Akhenaten

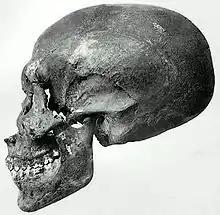
Profile view of the skull (thought to be Akhenaten) recovered from KV55

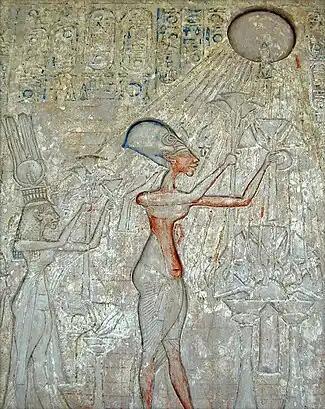
Pharaoh Akhenaten (center) and his family worshiping the Aten, with characteristic rays seen emanating from the solar disk. Later such imagery was prohibited.

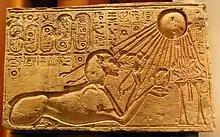
Akhenaten depicted as a sphinx at Amarna

Akhenaten died after seventeen years of rule and was initially buried in a tomb in the Royal Wadi east of Akhetaten. The order to construct the tomb and to bury the pharaoh there was commemorated on one of the boundary stela delineating the capital's borders: "Let a tomb be made for me in the eastern mountain [of Akhetaten]. Let my burial be made in it, in the millions of jubilees which the Aten, my father, decreed for me." Akhenaten's burial chamber can easily be detected in his Royal Tomb of Akhenaten since it is the only tomb which was fully finished; the rest of the tomb consists of unfinished rock cut tomb chambers and rooms which were likely meant to inter other members of the royal family such as his queen Nefertiti. However, work on the tomb stopped when the Egyptian royal family later moved to Thebes and abandoned Amarna under Akhenaten's son Tutankhamun about 3 years after Akhenaten's death.